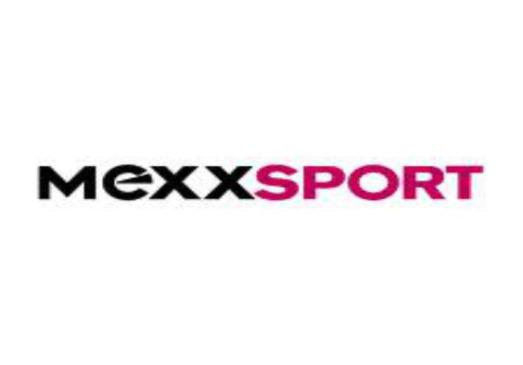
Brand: mexx
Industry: Clothes